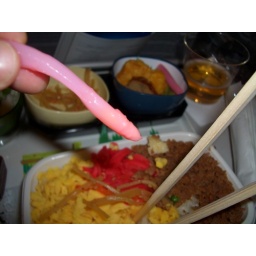
A pink radish in my aeroplane meal. I found a pink radish once. Then I peed through it.